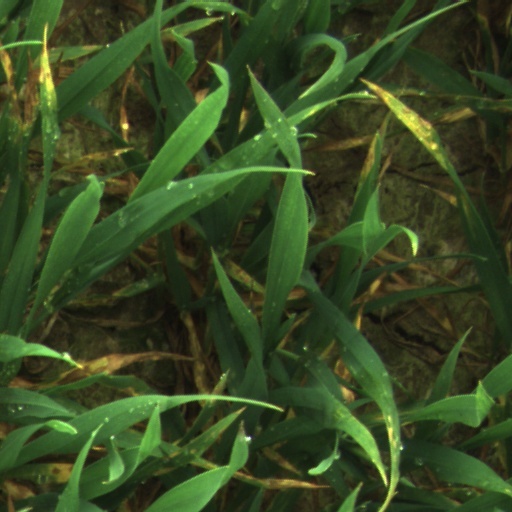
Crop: wheat